Humphrey Mackworth (Parliamentarian)

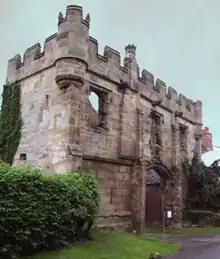
ruined building in reddish sandstone

Humphrey Mackworth had two younger sisters: Margaret, who married William Juckes, and Agnes, who married William Crowne, proprietor of Nova Scotia.